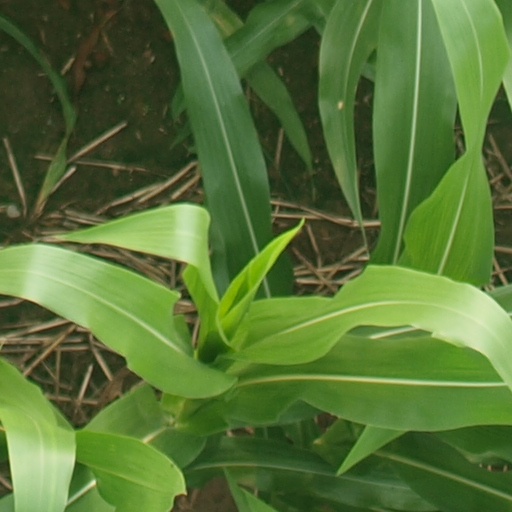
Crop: maize; corn